Woodrow Wilson Awards

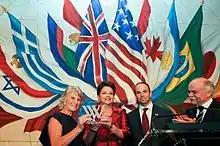
Brazilian President Dilma Rousseff receives Woodrow Wilson Award in New York City, 21 September 2011.

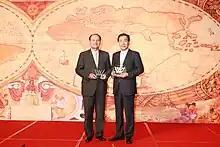
Ahn Sang-soo and Yong Nam receive their Awards in Seoul, Korea in 2009

The following individuals are recipients of the Woodrow Wilson Center award for Corporate Citizenship (incomplete list):